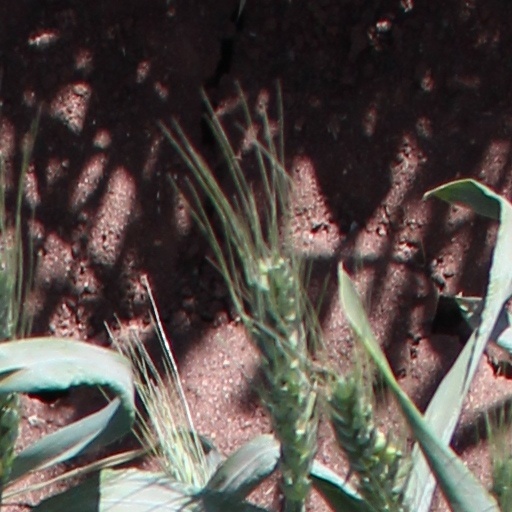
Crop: wheat